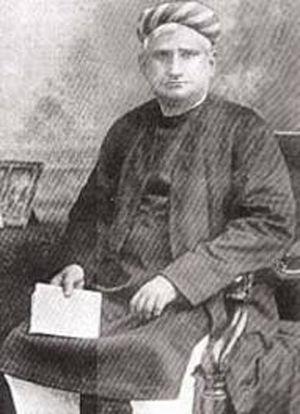
La Renaissance du Bengale est un mouvement socio-culturel et religieux du XIXᵉ siècle et du début du XXᵉ siècle dans la province indienne non divisée du Bengale, ayant également un impact dans le reste de l'Inde. Il est admis que la Renaissance du Bengale a commencé avec Râm Mohan Roy et s'est poursuivie jusqu'à la mort de Rabindranath Tagore en 1941.